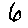
Label: 6